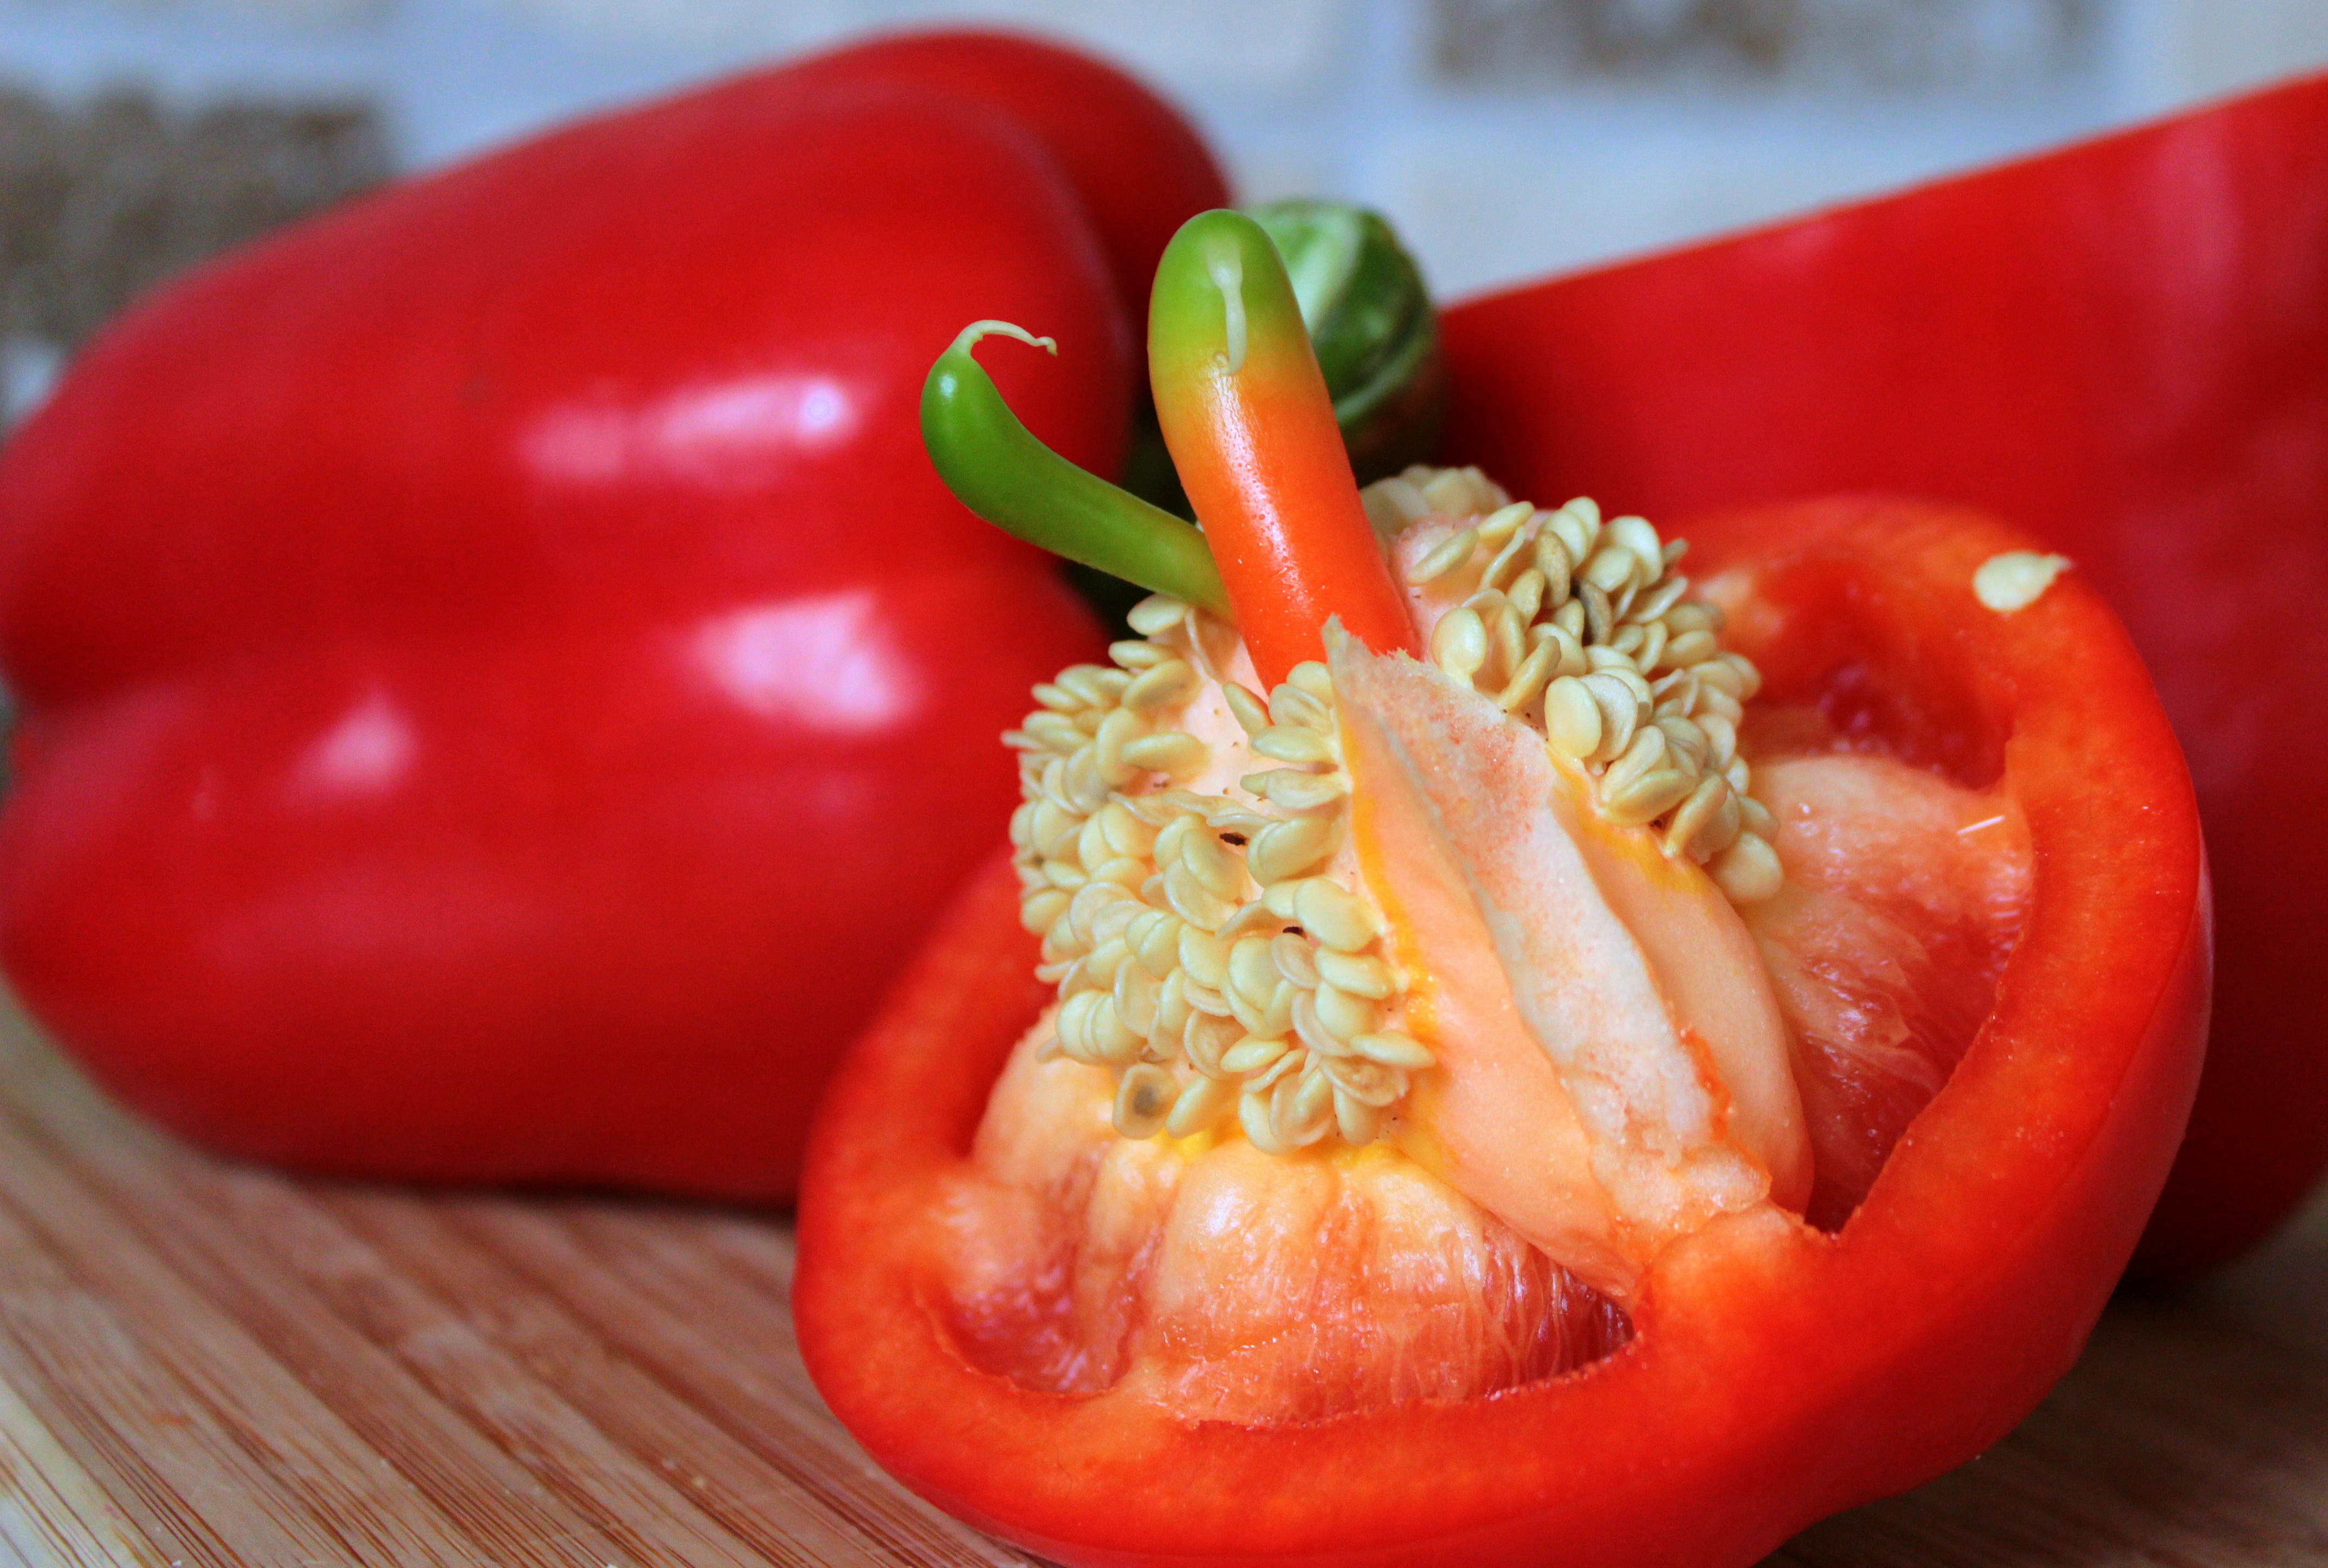
plant, fruit, dish, food, produce, vegetable, juicy, healthy, delicious, tomato, seeds, vegetables, peppers, bell pepper, vegan, vegetarian, vitamins, frisch, red pepper, paprika, flowering plant, vitamin c, cut in half, rich in vitamins, siel, white separating skin, land plant, peperoncini, bell peppers and chili peppers, pimiento